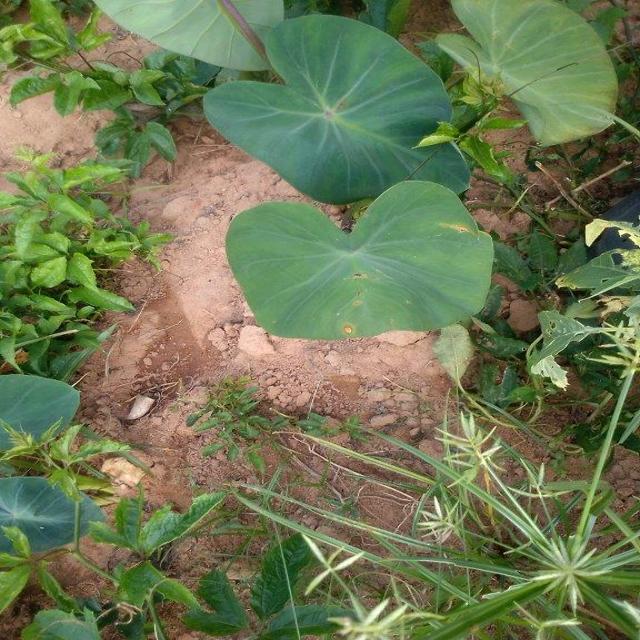
Label: Early_Blight